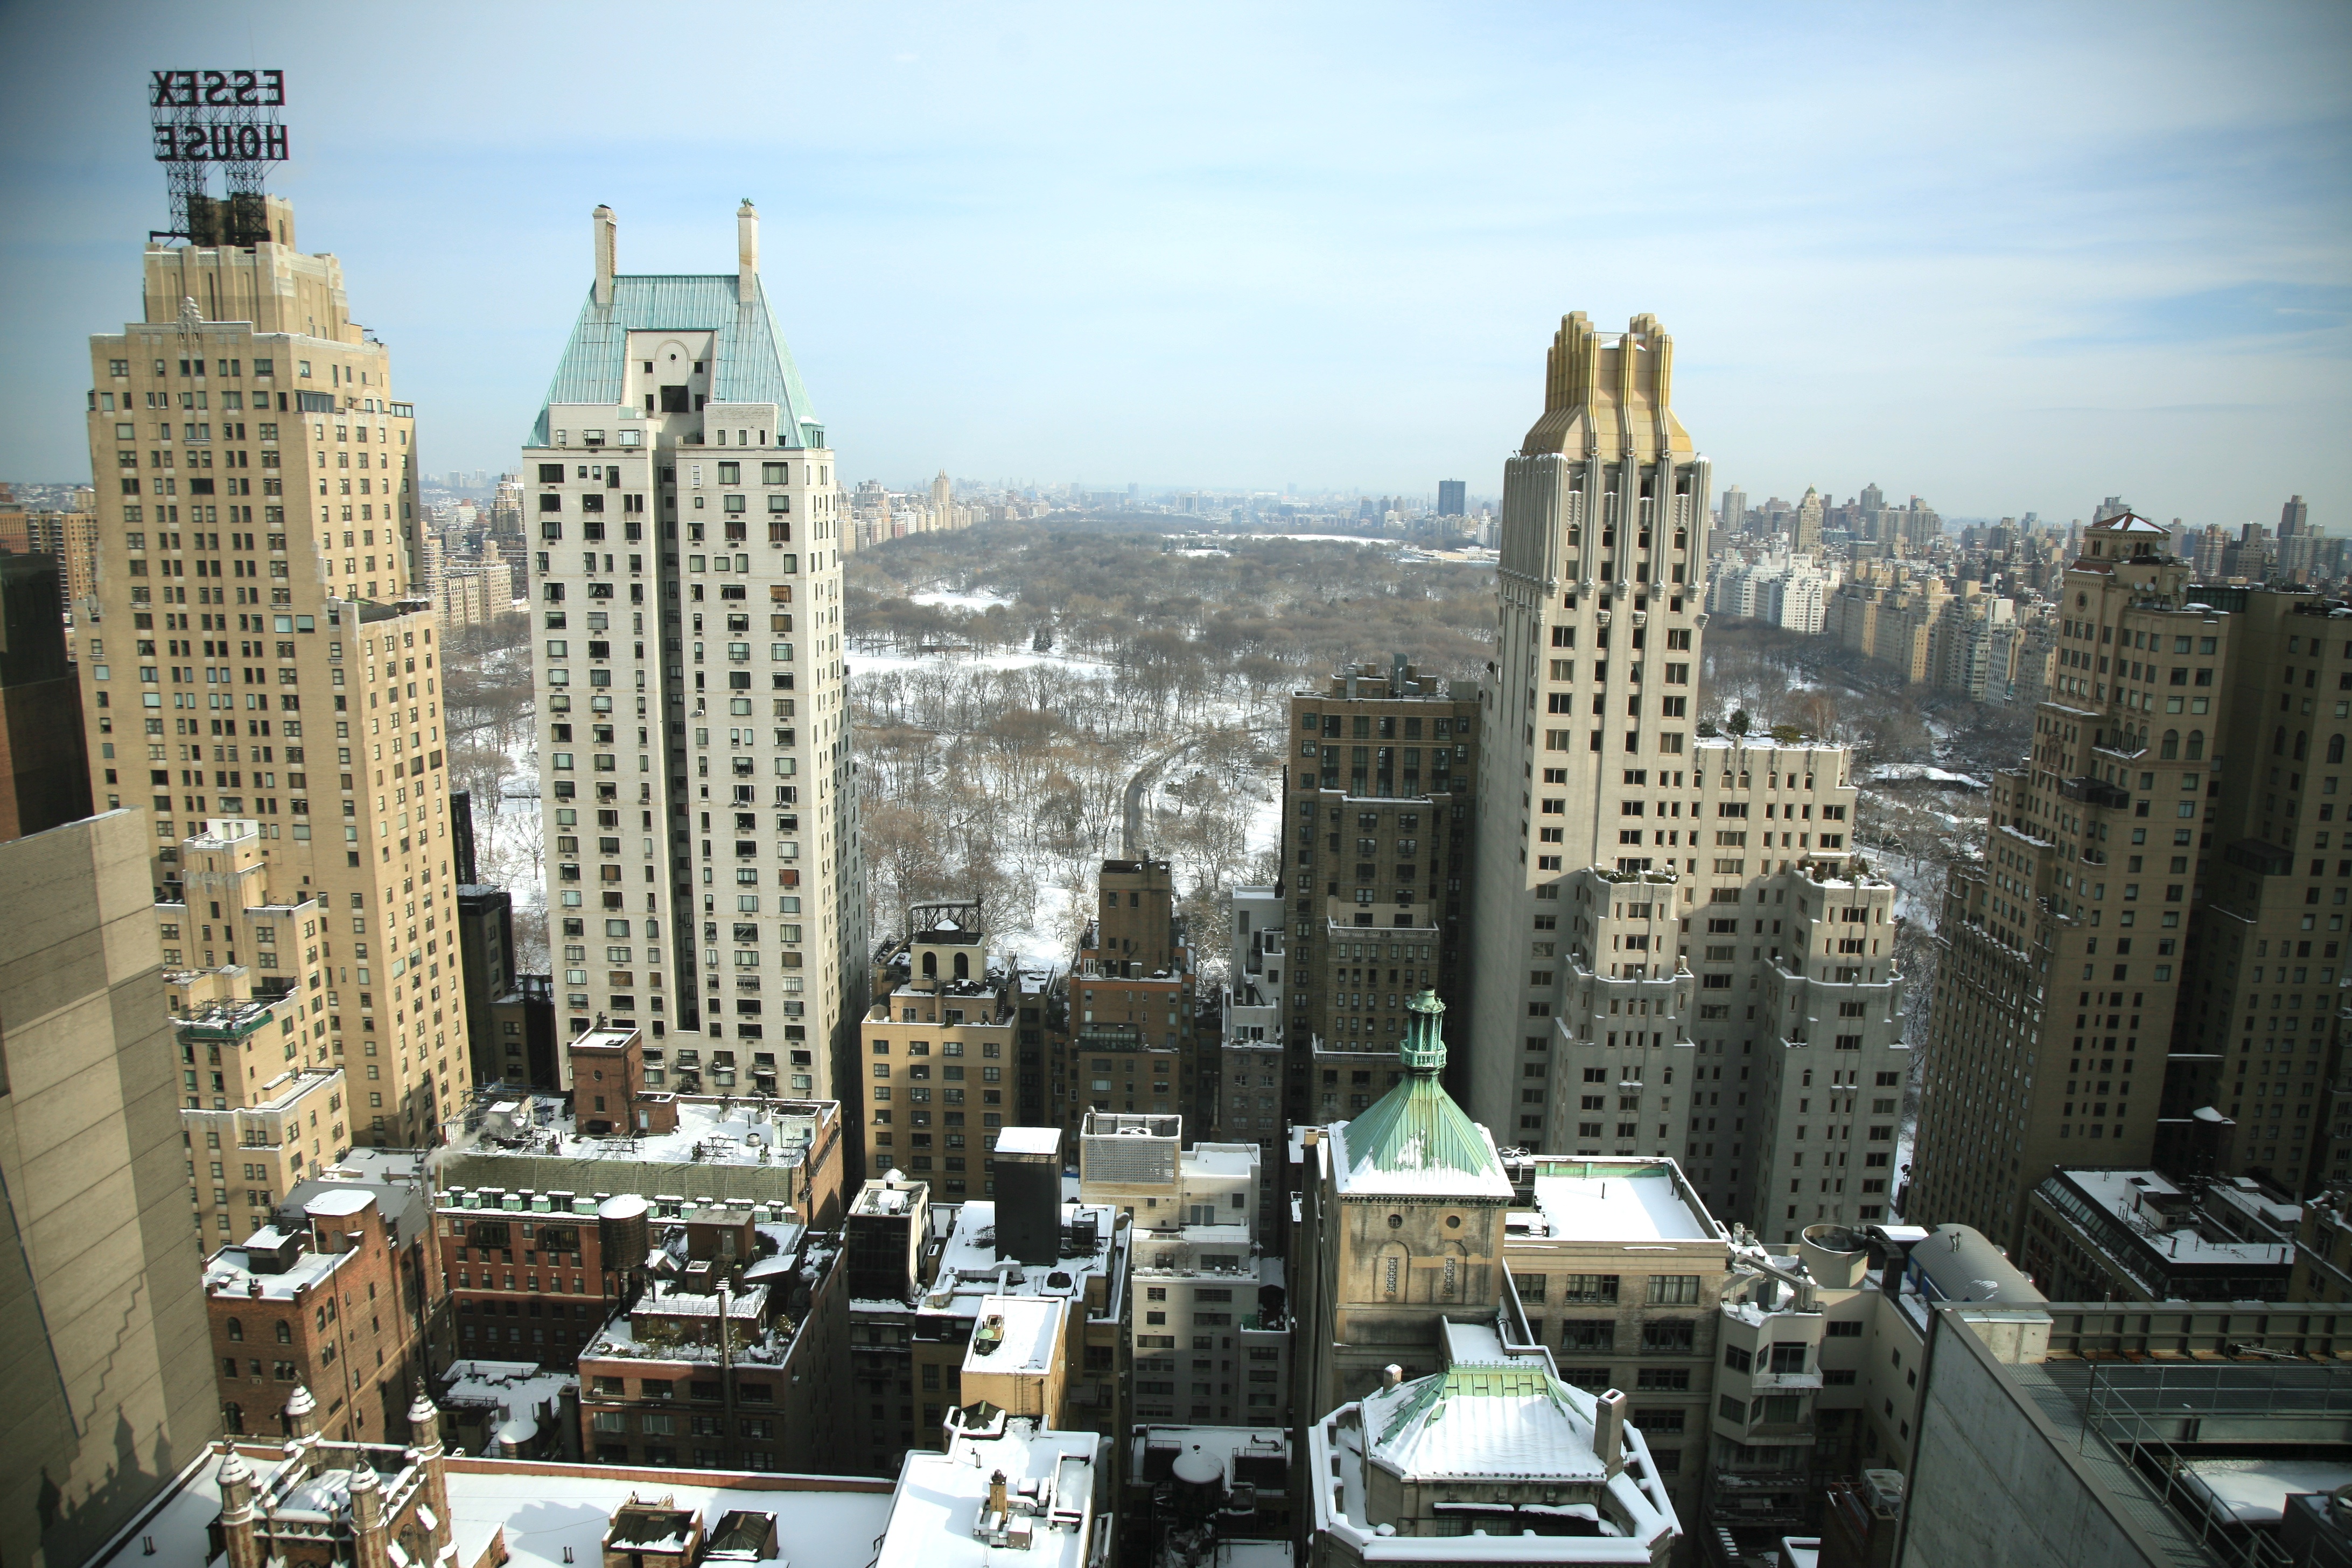
architecture, skyline, building, city, skyscraper, cityscape, downtown, tower, nyc, landmark, tower block, newyork, hotel, newyorkcity, ny, centralpark, essexhouse, metropolis, skycraper, midtownwest, parkermeridien, parkermeridienhotel, neighbourhood, urban area, human settlement, metropolitan area